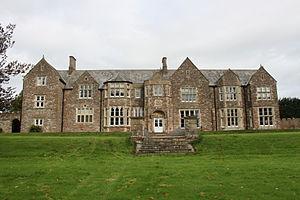
Sir Henry Strachey, 1ᵉʳ baronnet est un fonctionnaire et homme politique britannique qui siège à la Chambre des communes pendant 39 ans, entre 1768 et 1807.